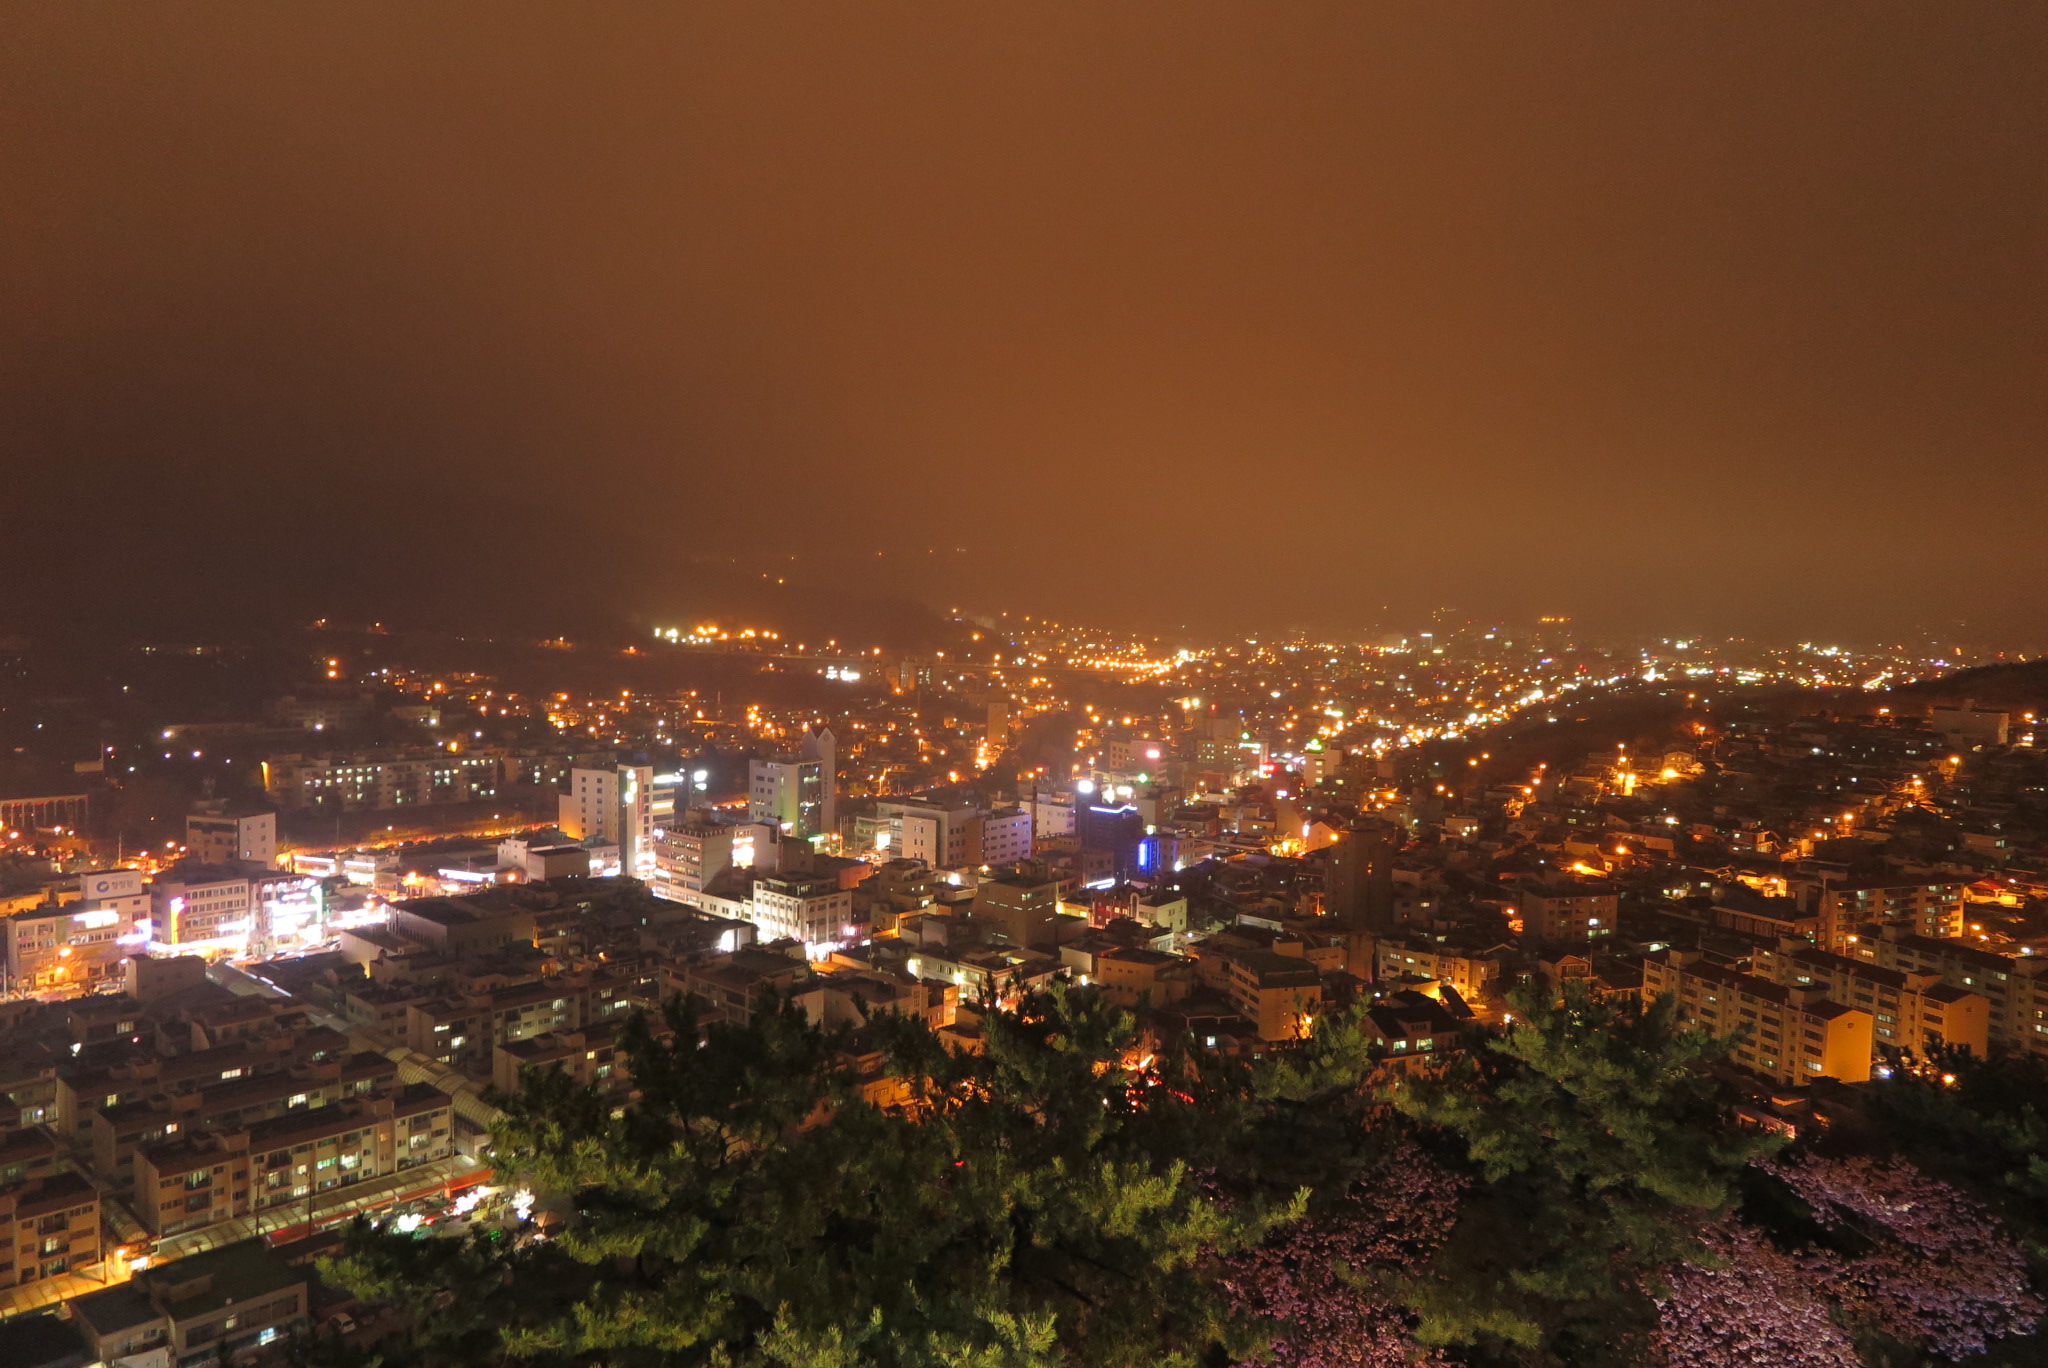
landscape, horizon, light, fog, mist, skyline, night, morning, town, city, urban, cityscape, downtown, dusk, evening, haze, trees, top view, skyscrapers, buildings, city lights, aerial photography, human settlement, atmosphere of earth